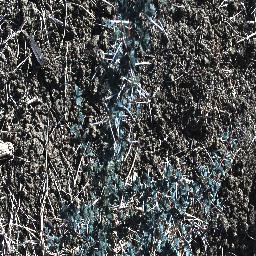
Label: prickly_acacia